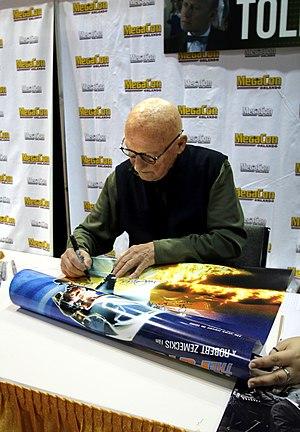
James S. Tolkan, né le 20 juin 1931 à Calumet dans le Michigan, est un acteur américain.